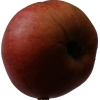
Label: Apple 17